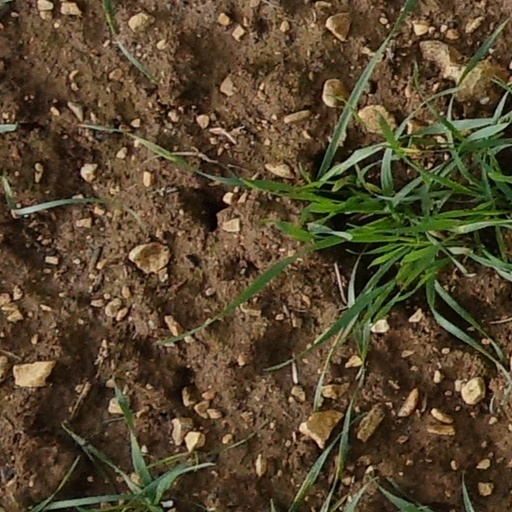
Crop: wheat